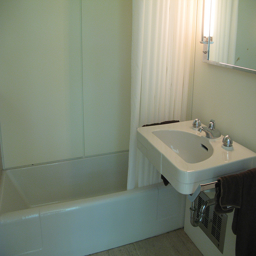
a bath room with a bath tub and a sink
Small bathroom with a white sink with a mirror over top of it.
There is a white porcelain sink beside a white rectangular bathtub with a white shower curtain in the bathroom.
A sink is standing next to a bath tub in a bathroom.
A clean bathroom with a sink and shower